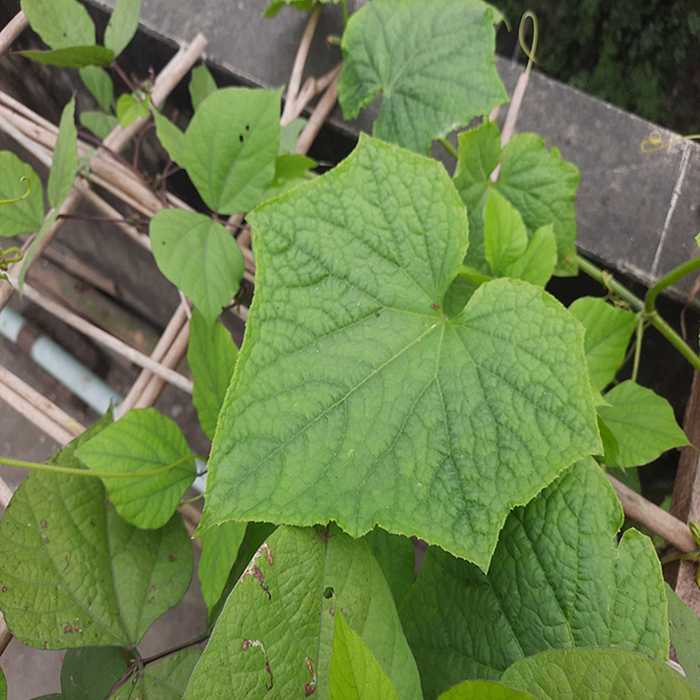
Plant: Cucumber
Label: Fresh leaf